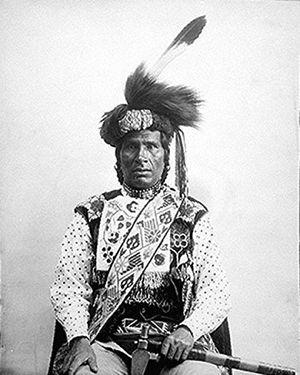
White Earth est une réserve indienne américaine située dans le Minnesota et regroupant des Ojibwés. Elle s'étend sur les comtés de Becker, Clearwater et Mahnomen.
Les Ojibwés, Ojiboués ou Anishinaabes sont des Amérindiens, qui forment le troisième groupe autochtone le plus important aux États-Unis, derrière les Cherokees et les Navajos. Ils sont répartis de façon sensiblement égale entre les États-Unis et le Canada.